Glenn Patterson

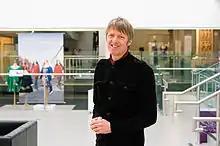
Patterson in 2014

Glenn Patterson FRSL (born 1961) is a writer from Belfast, Northern Ireland, best known as a novelist. In 2023, he was elected a Fellow of the Royal Society of Literature.